Question: Please indicate a possible affordance area of the frisbee that can be used for holding
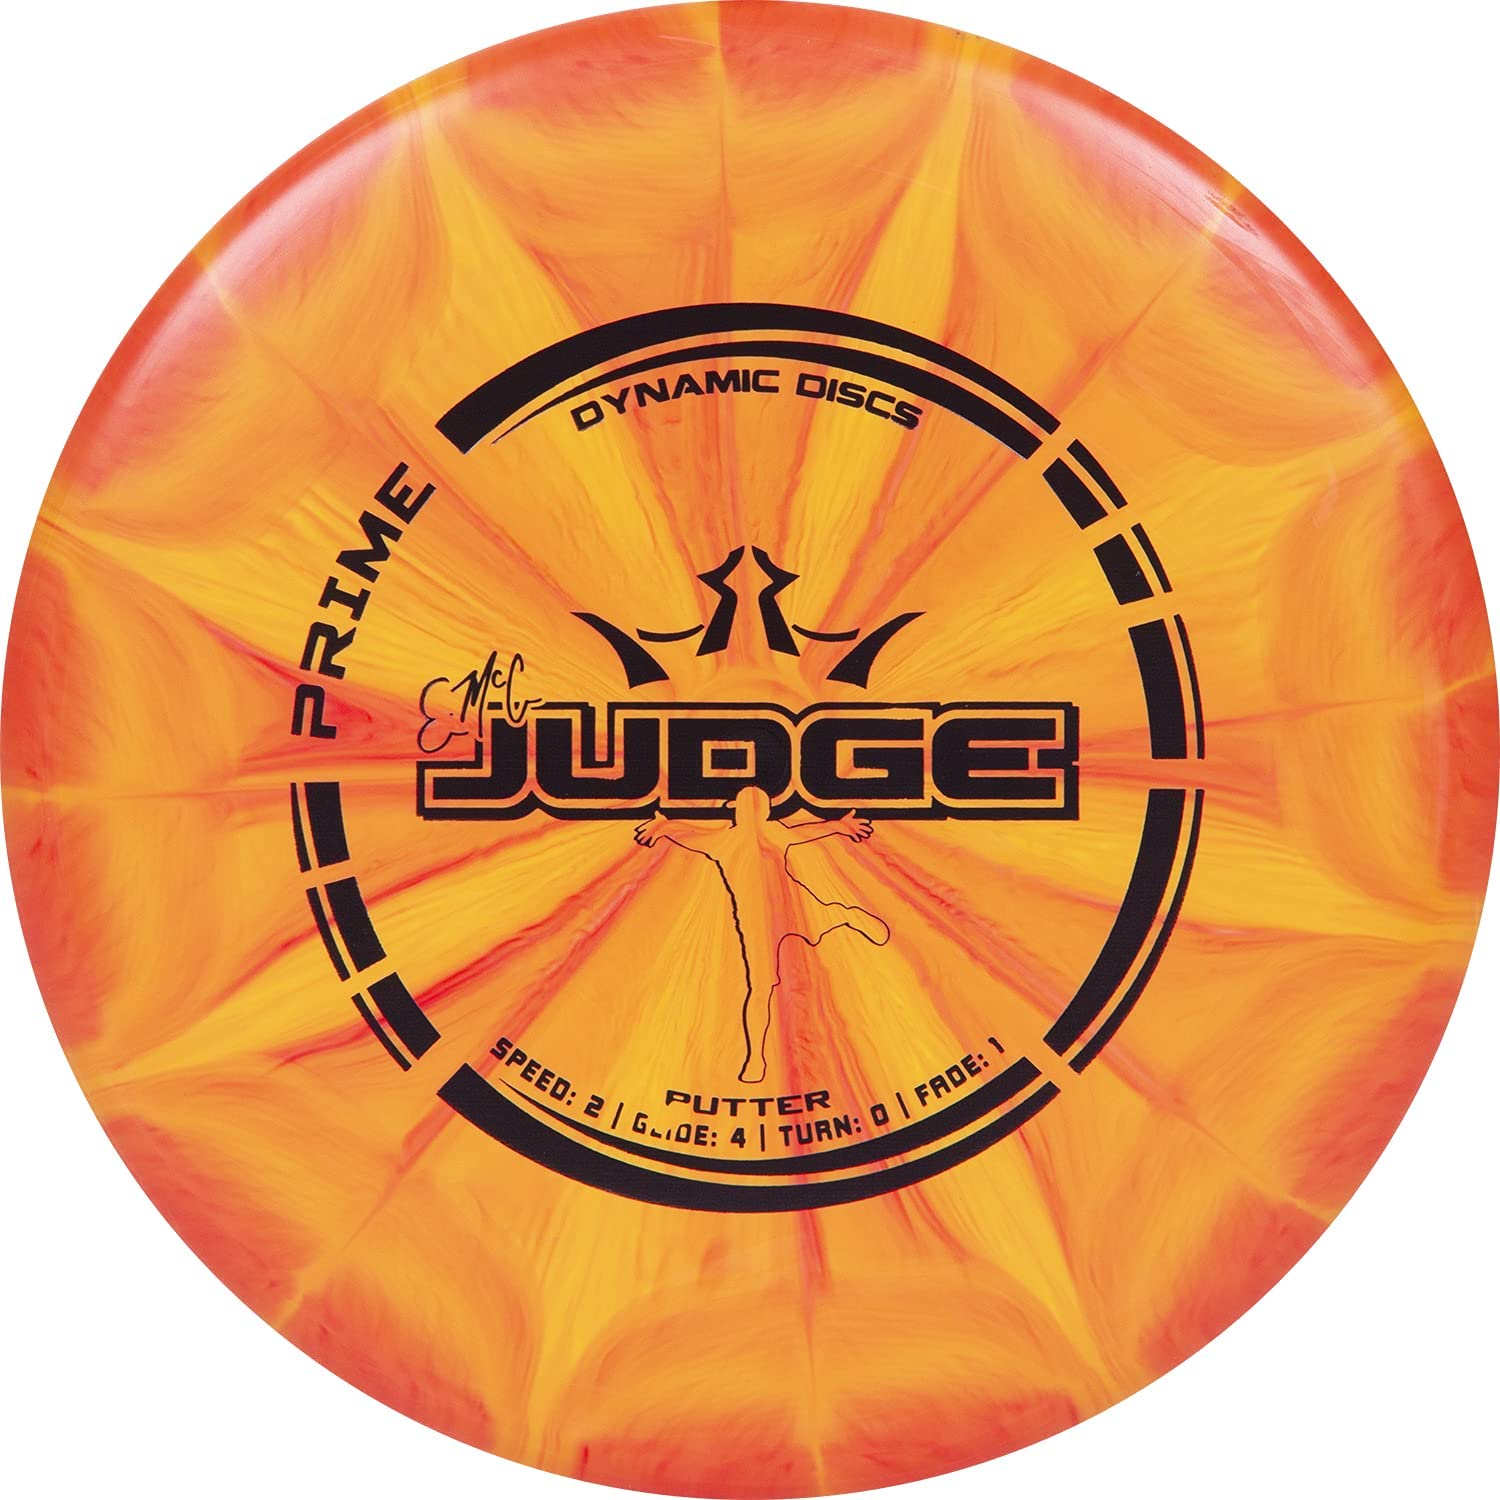
Answer: [0, 0, 1490.964, 1497.741]